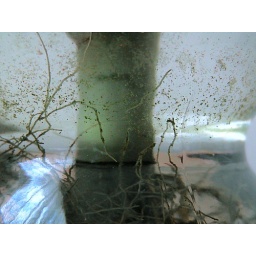
Roots of little bamboo plant in a glass vas filled with water